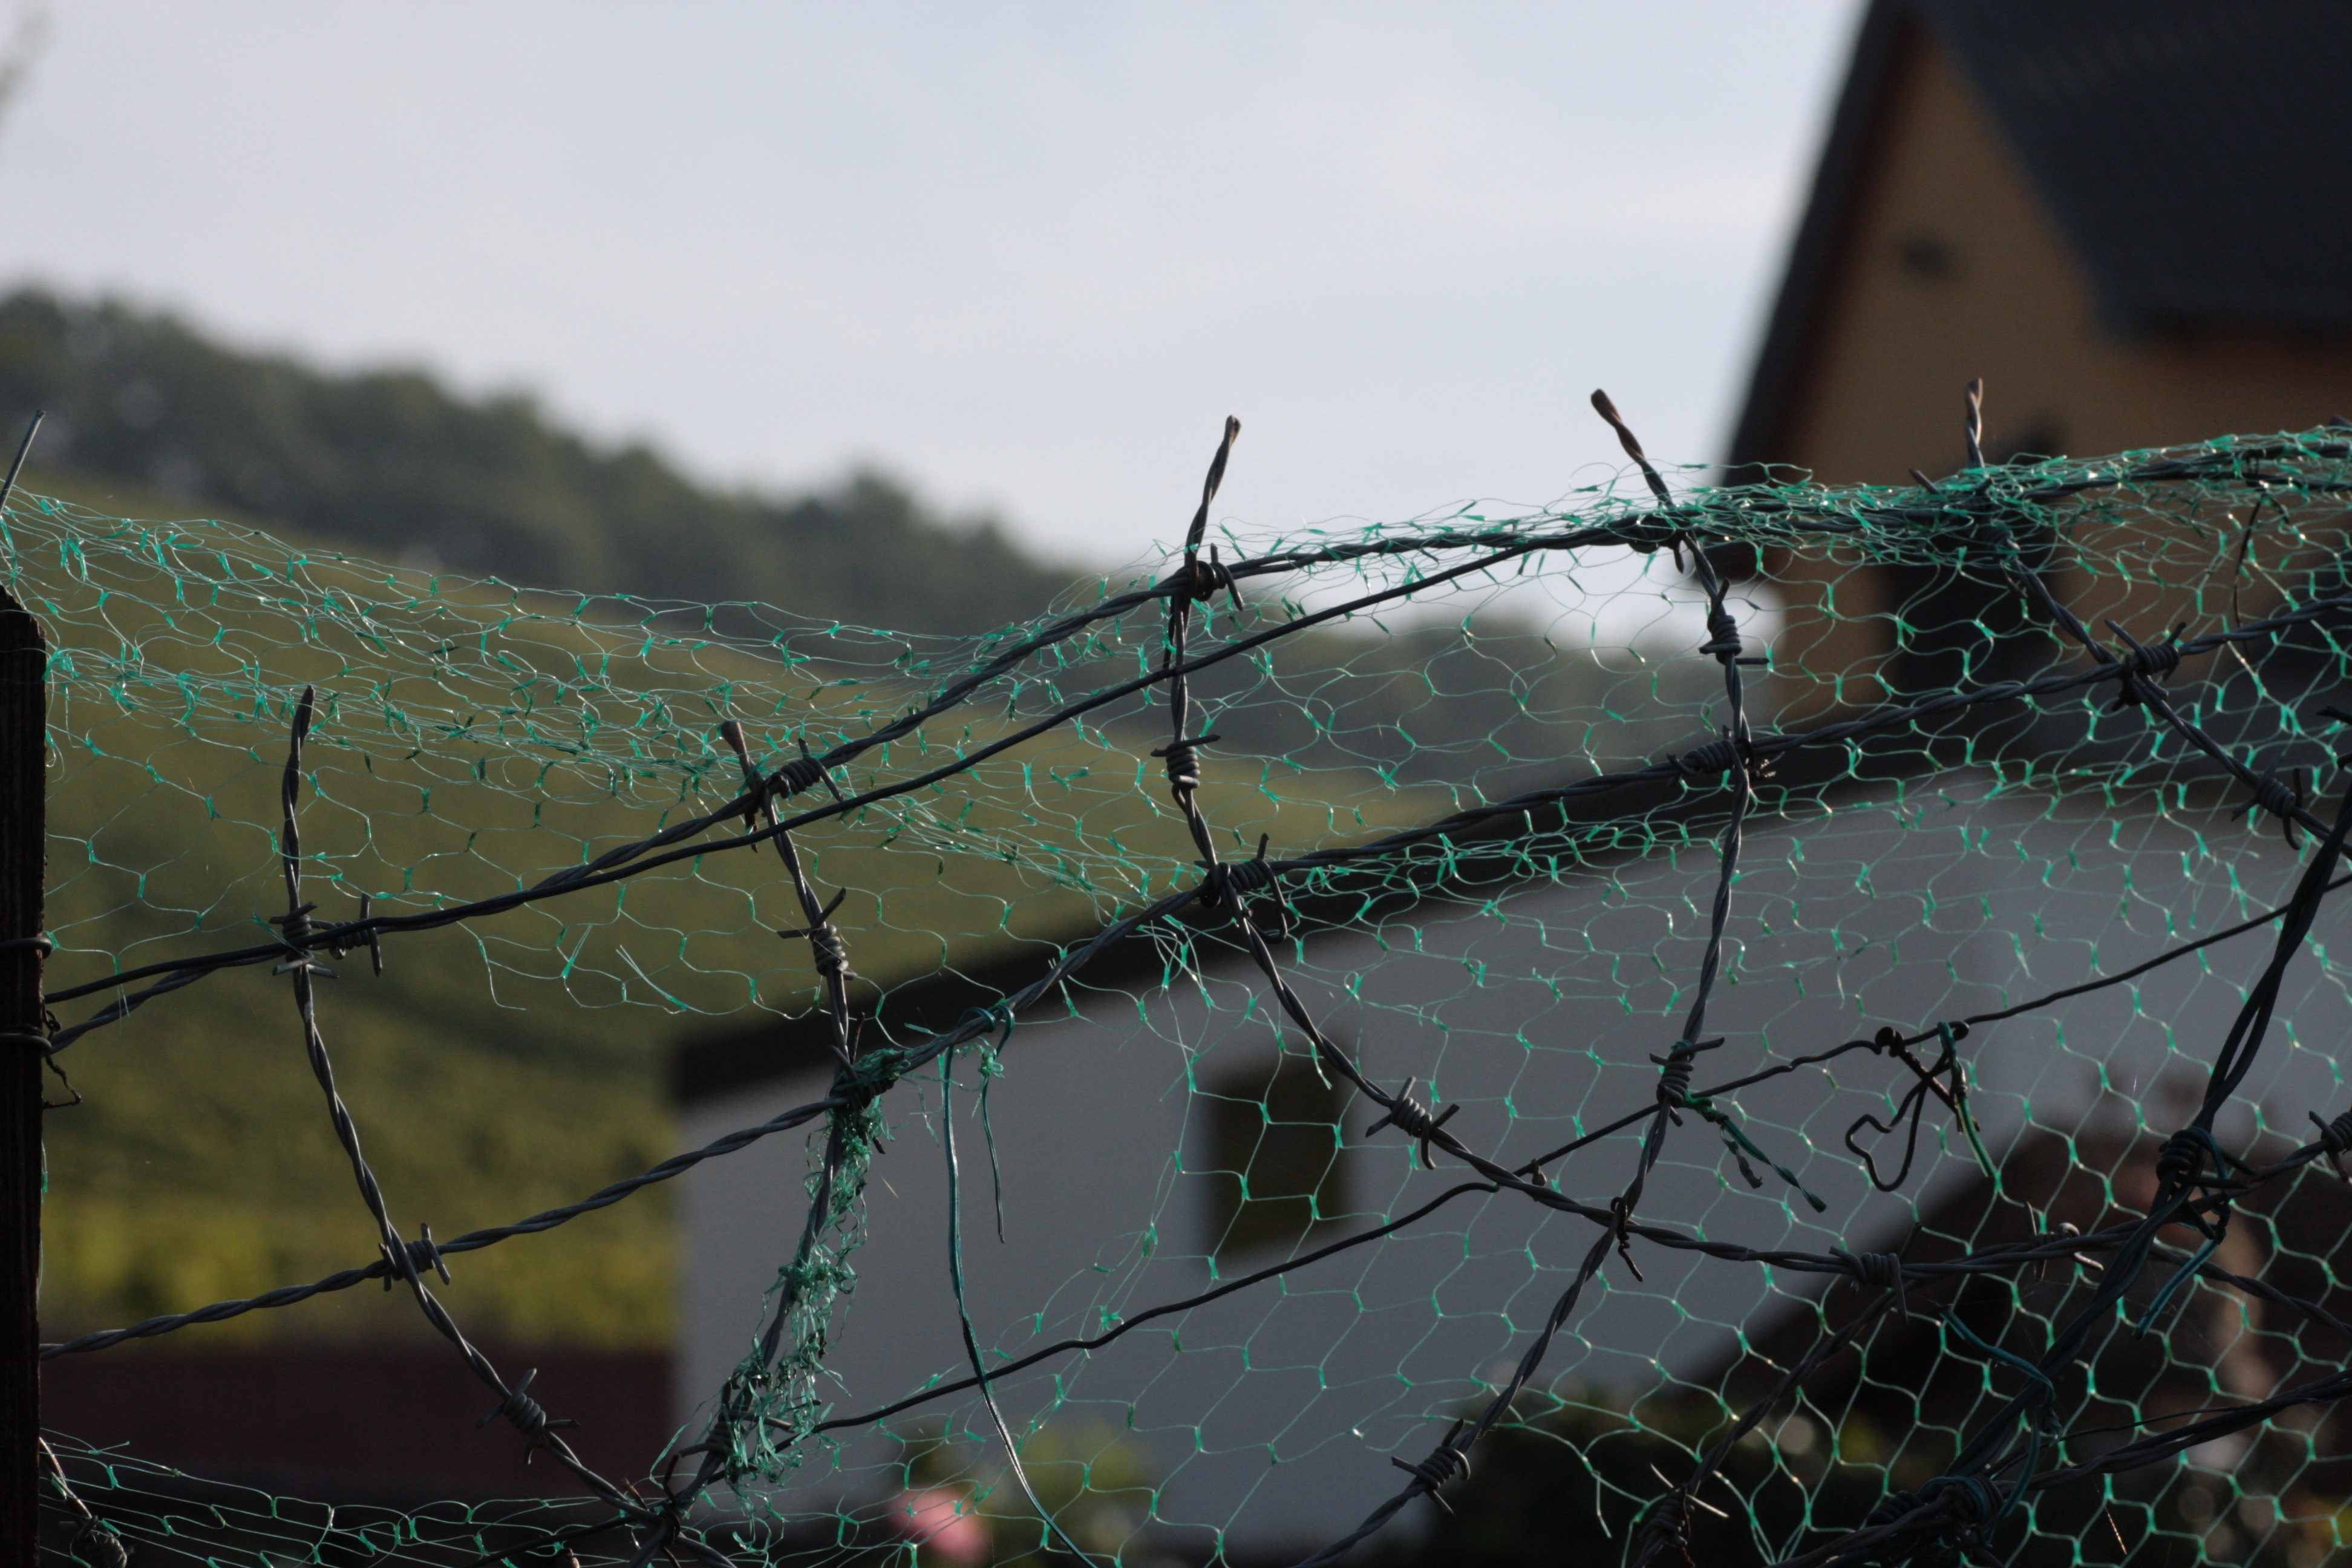
tree, water, nature, grass, branch, fence, barbed wire, sunlight, leaf, wire, neighborhood, green, caution, border, risk, demarcation, outdoor structure, wire fencing, home fencing